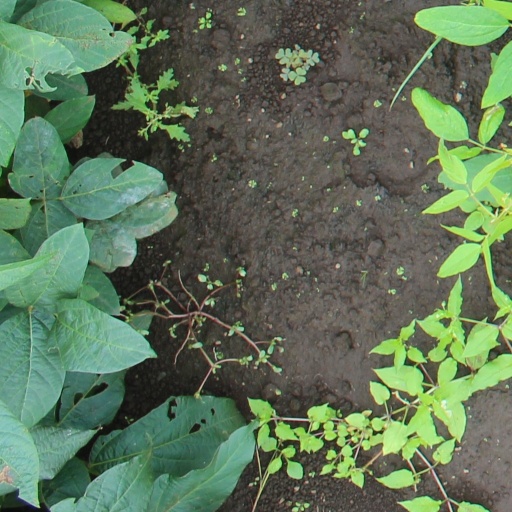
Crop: soybean